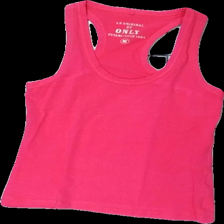
View: front
Type: Tank top
Category: Ladies
Brand: Only
Colors: Pink
Material: 100% cotton
Cut: Regular, C-collar
Size: M
Season: All
Price range: <50
Recommended usage: Reuse
Comment: detergent smell, washed out